House Un-American Activities Committee

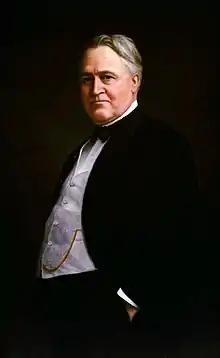
Lee Slater Overman headed the first congressional investigation of American communism back in 1919.

The Overman Committee was a subcommittee of the Senate Judiciary Committee chaired by North Carolina Democratic Senator Lee Slater Overman that operated from September 1918 to June 1919. The subcommittee investigated German as well as "Bolshevik elements" in the United States.